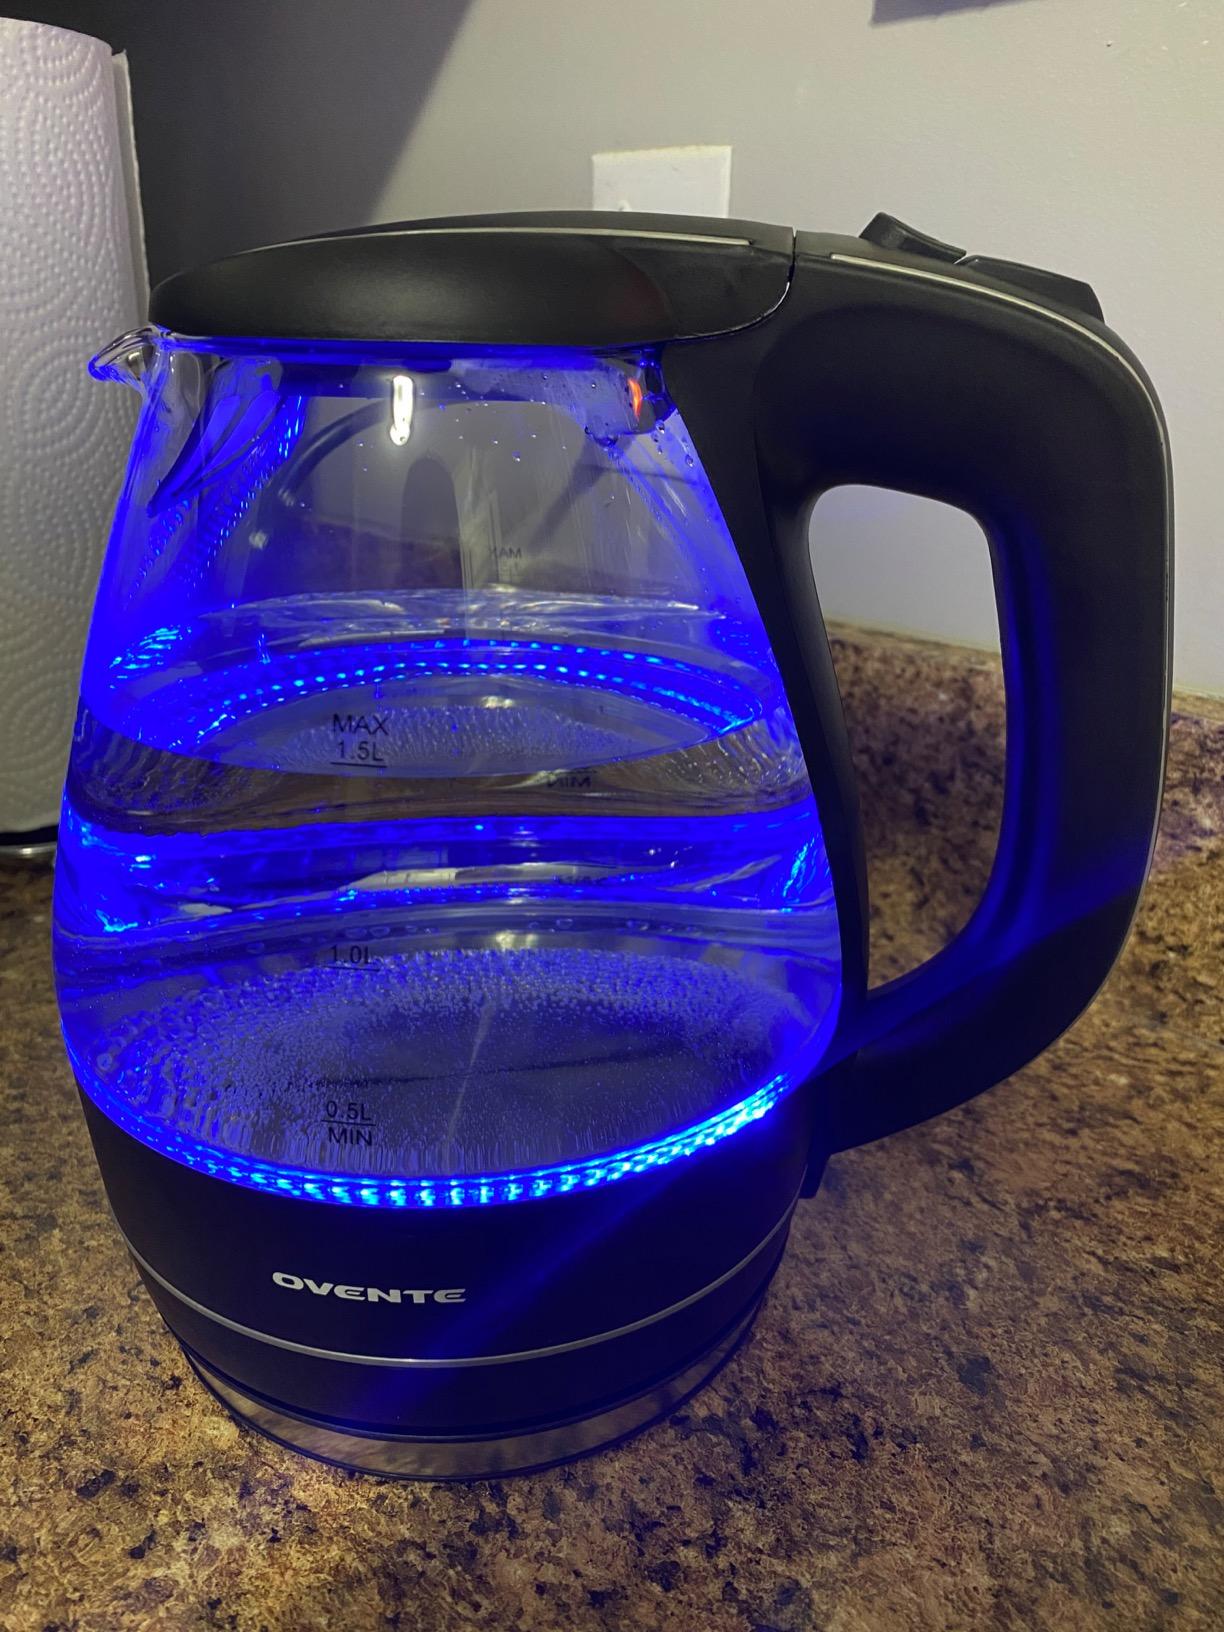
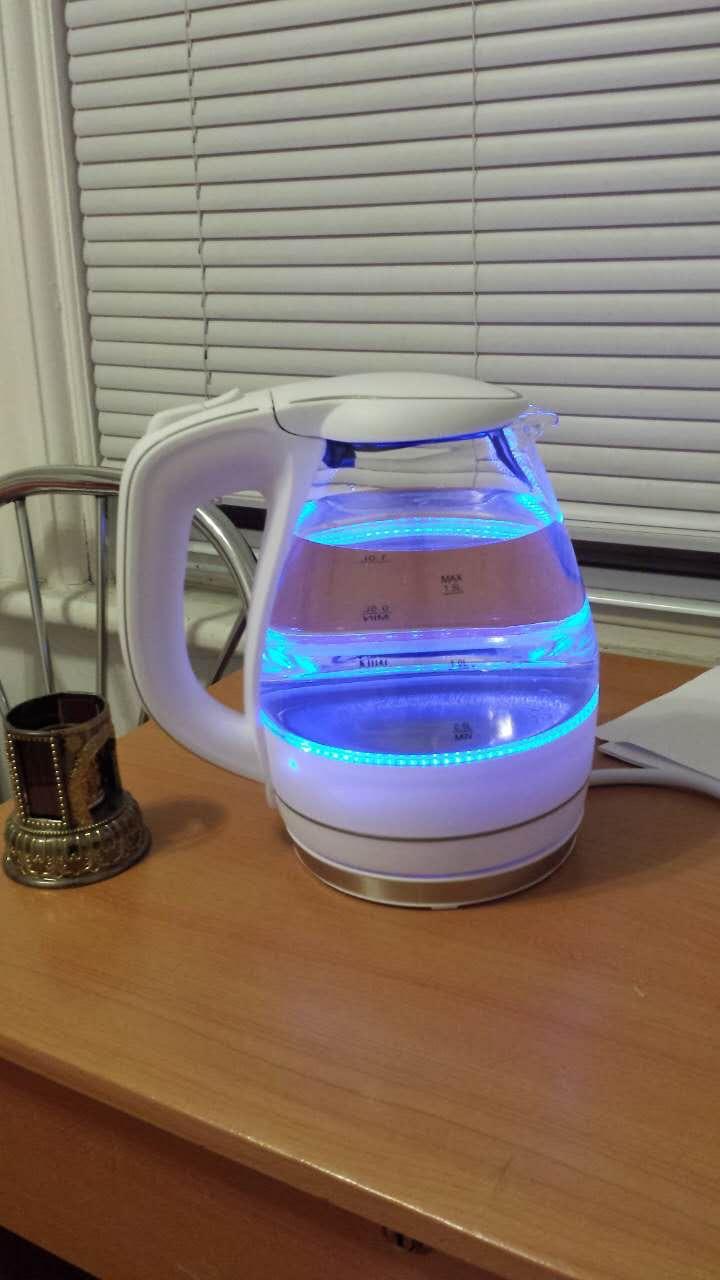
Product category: items_kettle
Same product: no